SSCV Sleipnir

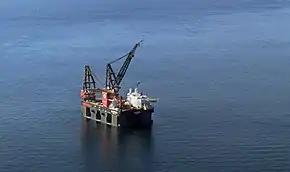
SSCV "Sleipnir" (Sept 2019)

The two large port and starboard tub-mounted cranes are provided by Huisman; overall boom length is . The slewing system, which allows the cranes to rotate in their tub, uses the world's largest bearings at in diameter. Conventional tub-mounted cranes ride on bogies or wheels, while the Huisman 10,000t cranes use the bearing directly. Prior to the cranes for "Sleipnir", the largest bearings Huisman had used for tub-mounted cranes were only in diameter. The crane house is secured to the foundation using 1,100 bolts in diameter, each weighing more than , and held in place by nuts.